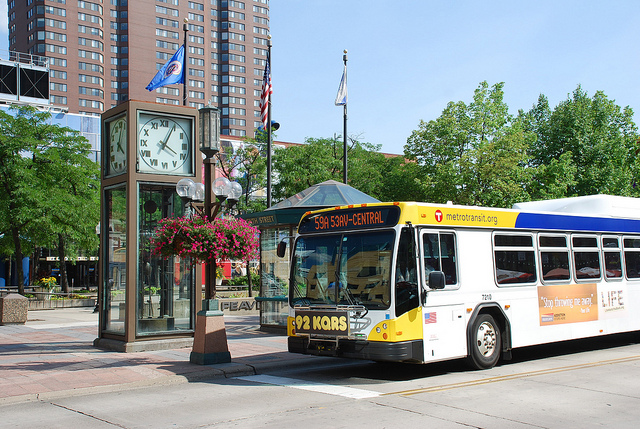
A bus is parked alongide the road to pick up passengers.

A white, yellow and blue bus near a square clock.

A city bus stopped on the side of a road, next toa  large clock structure and three flags.

A bus is parked near a clock and tall building.

A city bus at a covered bus stop beside an outdoor clock.